Yaropolk Iziaslavich

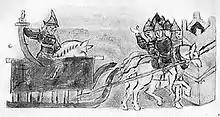
Miniature from the "Radzivil Chronicle" allegedly depicting the death of Yaropolk.

In the following year, Yaropolk returned and reportedly came to an agreement with Vladimir Monomakh, but nothing specific is known of the terms other than Yaropolk being reinstated. Yaropolk was murdered, and the circumstances of his murder are not clear, but the "Primary Chronicle" suggested the complicity of Rurik Rostislavich, the prince of Peremyshl, and his brother Vasilko Rostislavich, the prince of Terebovl. His murderer was a man called Neradets, who put a sword through Yaropolk before fleeing to hide with Rurik in Peremyshl; the date given is 22 November. He died in 1086 or 1087. His body was taken to Kiev and buried in the church of Saint Peter on 5 December, the church which Yaropolk himself had endowed.